Clover (2020 film)

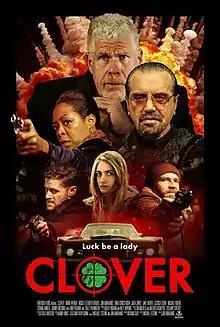
Film poster

Clover is a 2020 American crime comedy thriller film directed by Jon Abrahams and starring Mark Webber, Nicole Elizabeth Berger, Ron Perlman, Chazz Palminteri and Abrahams.